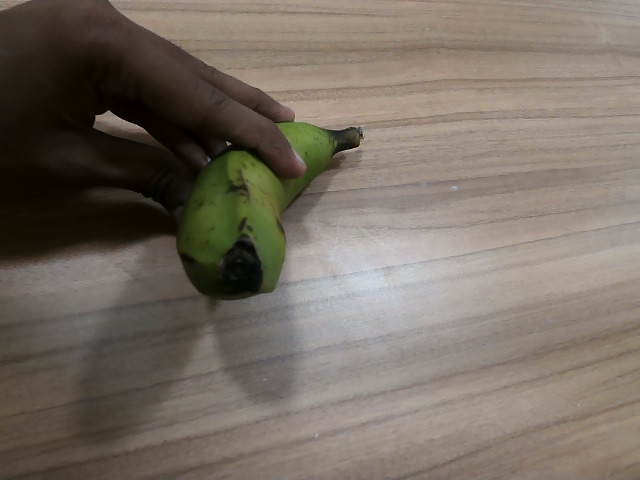
Label: Raw_Banana